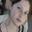
Label: girl